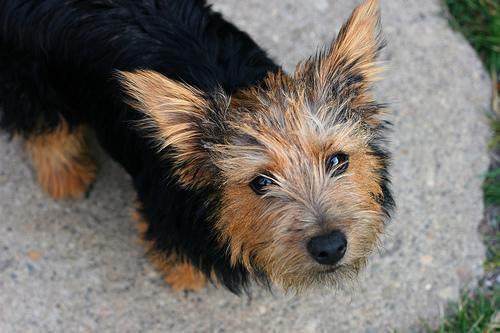
Norwich_terrier